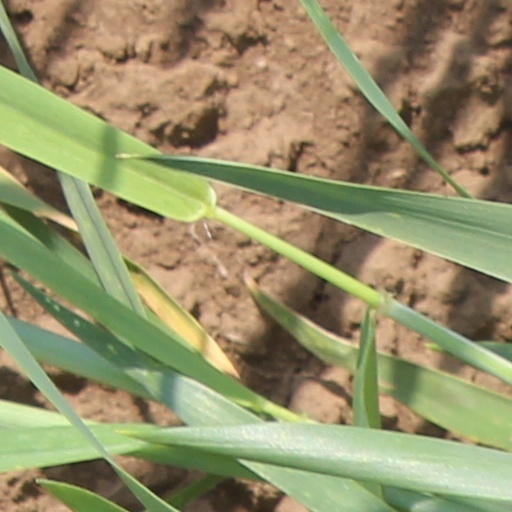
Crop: wheat